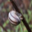
Label: snail